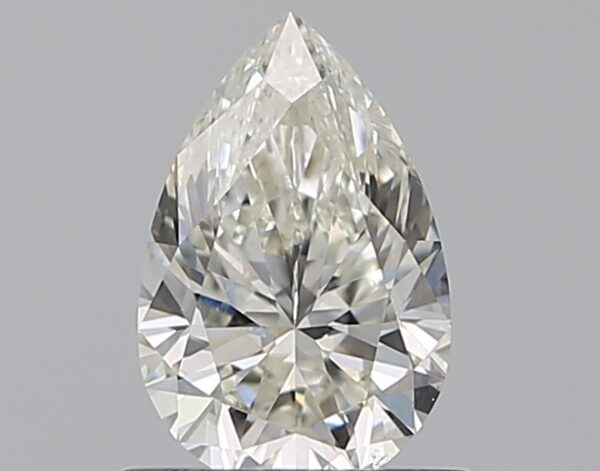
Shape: pear
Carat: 0.7
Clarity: SI2
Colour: J
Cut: EX
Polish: EX
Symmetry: VG
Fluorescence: ST
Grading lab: GIA
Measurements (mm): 7.57 x 4.94 x 3.13